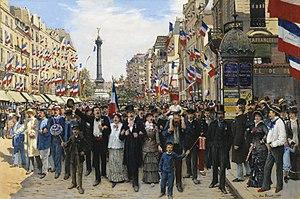
Paris [pa.ʁi] est la ville la plus peuplée et la capitale de la France.
La Marseillaise est un chant patriotique de la Révolution française adopté par la France comme hymne national : une première fois par la Convention pendant neuf ans du 14 juillet 1795 jusqu'à l'Empire en 1804, puis en 1879 sous la Troisième République.